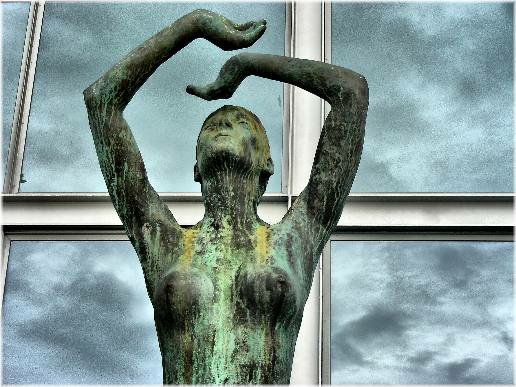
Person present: No